Mountain railway

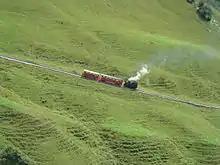
Brienz Rothorn Bahn ascending Brienzer Rothorn in the Swiss Alps

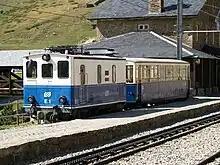
Vall de Núria Rack Railway, Catalonia

A mountain railway is a railway that operates in a mountainous region. It may operate through the mountains by following mountain valleys and tunneling beneath mountain passes, or it may climb a mountain to provide transport to and from the summit.